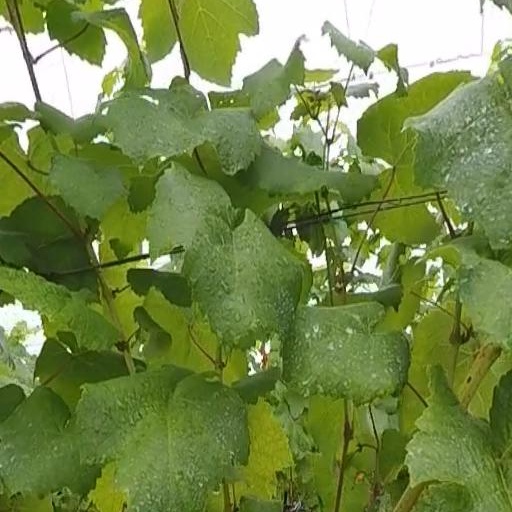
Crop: grape